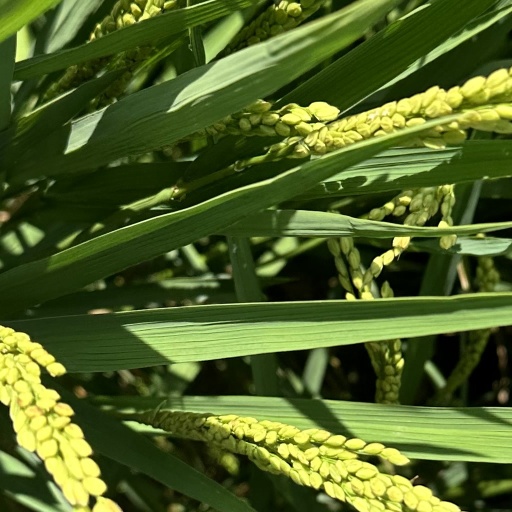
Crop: rice